Jianghan Road station (Hangzhou Metro)

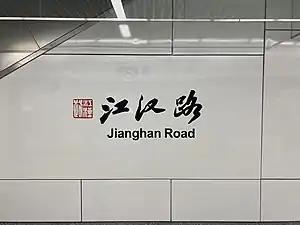
Platform

Jianghan Road (Chinese: 江汉路) is a metro station on Line 6 of the Hangzhou Metro in China. Opened on 30 December 2020, it is located near the Powerlong Binjiang Mall in the Binjiang District of Hangzhou, the capital city of Zhejiang province.